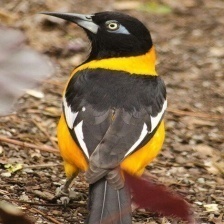
Species: VENEZUELIAN TROUPIAL
Scientific name: ICTERUS ICTERUS